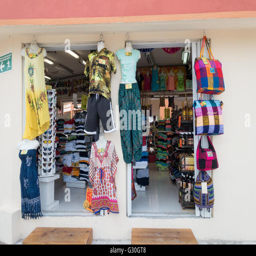
clothing and souvenir shop near the pier .